Giacomo Suardo

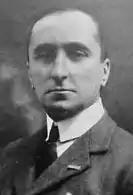
Giacomo Suardo in 1930s.

Giacomo Suardo (25 August 1883 – 20 May 1947) was an Italian lawyer and politician. He served as President of the Italian Senate from 1939 to 1943.